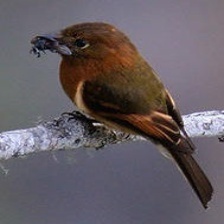
Species: CINNAMON FLYCATCHER
Scientific name: PYRRHOMYIAS CINNAMOMEUS